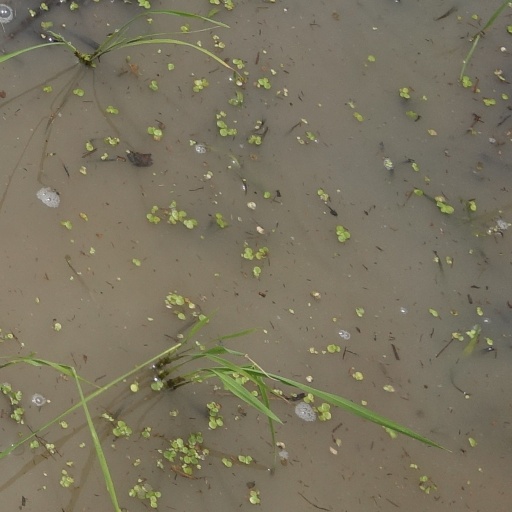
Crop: rice